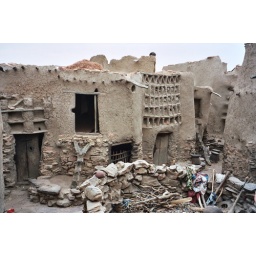
Main street of a Dogon village in Mali with an animiste fetish wall